Mike D

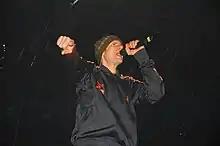

In 1979, Diamond co-founded the band The Young Aborigines. In 1981, Adam Yauch, (known professionally as MCA), a friend and follower of the band, became their bass player, and on the suggestion of their then-guitar player, John Berry, the band changed their name to the Beastie Boys. By 1983, Adam Horovitz (Ad-Rock) joined, and their sound began to shift away from punk to hip hop.